Wildlife of South Africa

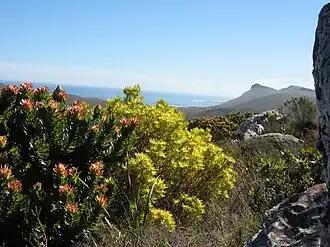
Fynbos vegetation on the Cape Peninsula

There are few forests in the country, these being largely restricted to patches on mountains and escarpments in high rainfall areas and gallery forests, and much of the plateau area is covered by grassland and savanna. The karoo occupies much of the drier western half of the country; this area is influenced by its proximity to the Atlantic and has winter rainfall. The vegetation here is dominated by dwarf succulent plants, with many endemic species of both plants and animals. Fynbos is a belt of natural shrubland located in the Western Cape and Eastern Cape provinces with a unique flora dominated by ericas, proteas and restios. This area is part of the Cape Floristic Region. The World Wide Fund for Nature divides this region into three ecoregions: the Lowland fynbos and renosterveld, the Montane fynbos and renosterveld and the Albany thickets. There is some concern that the Cape Floristic Region is experiencing one of the most rapid rates of extinction in the world due to habitat destruction, land degradation, and invasive alien plants.